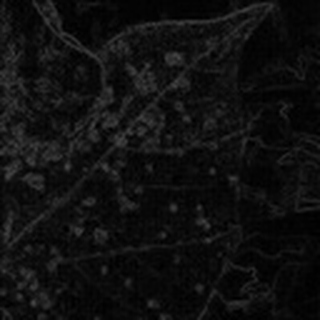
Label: cotton_target_spot